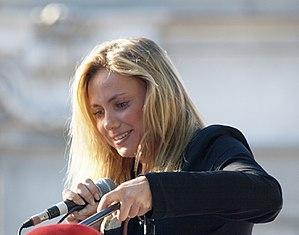
Tina Cousins est une chanteuse britannique.